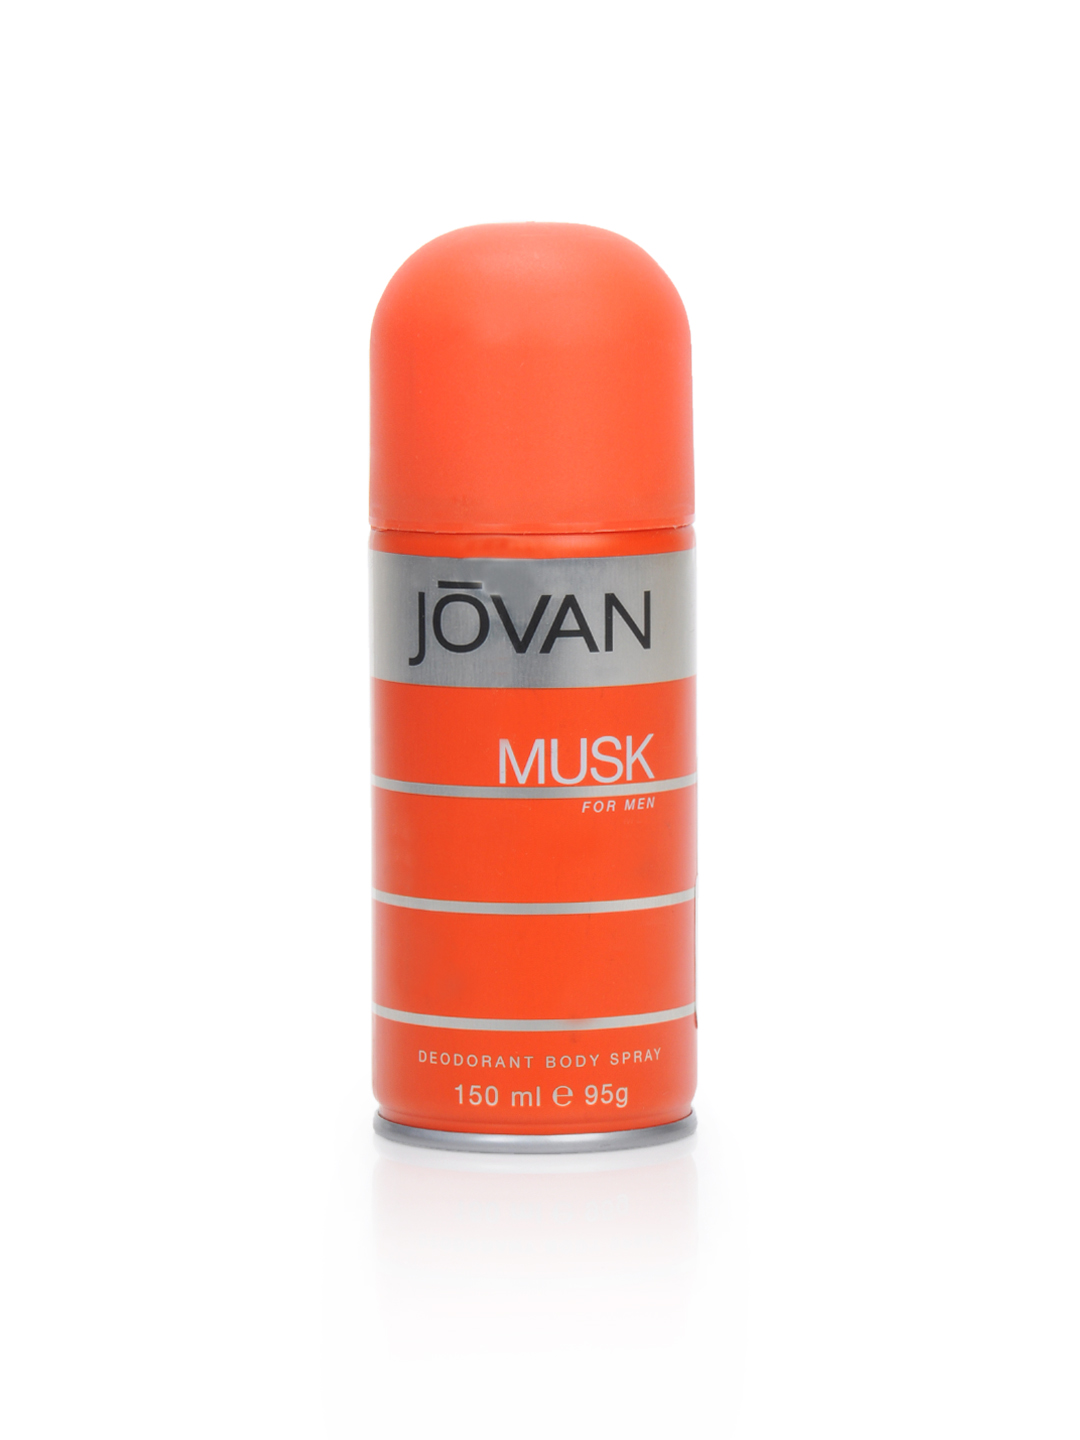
Jovan Men Musk Deo
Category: Personal Care / Fragrance / Deodorant
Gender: Men
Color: Orange
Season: Spring 2017
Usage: Casual